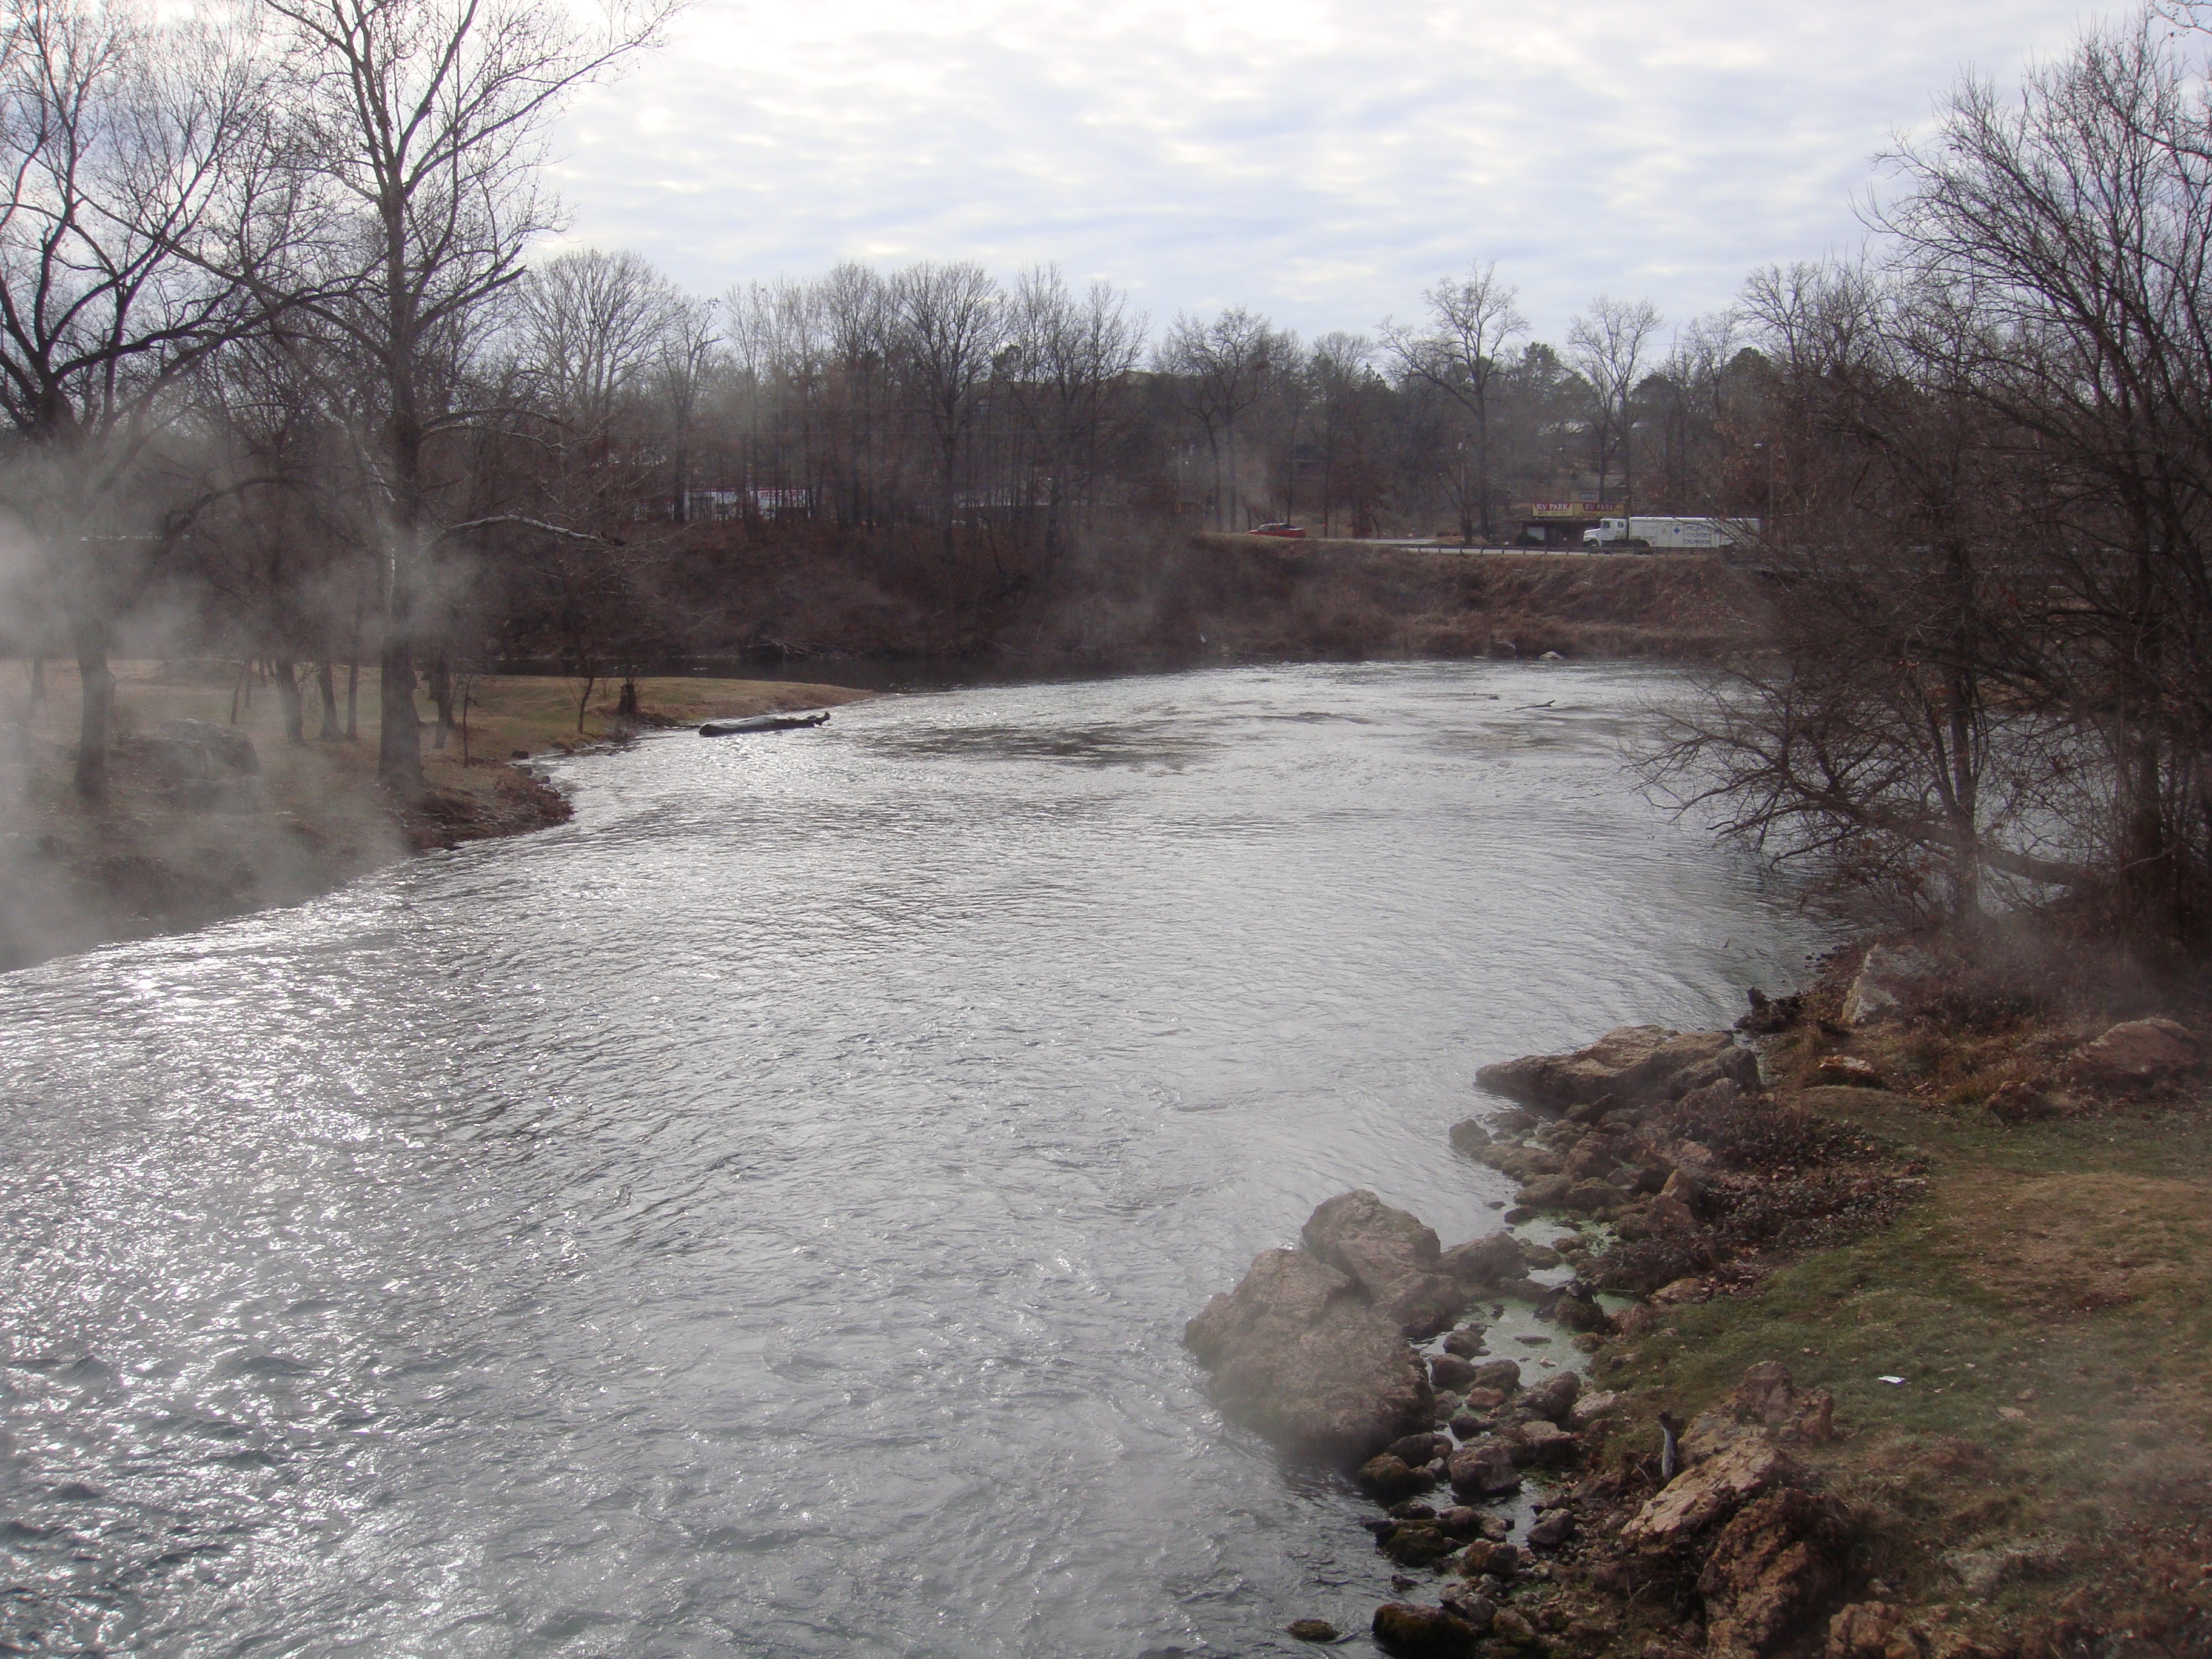
water, creek, snow, winter, river, stream, flow, flowing, scenery, rapid, reservoir, waterway, body of water, trees, riverbank, watercourse, geological phenomenon